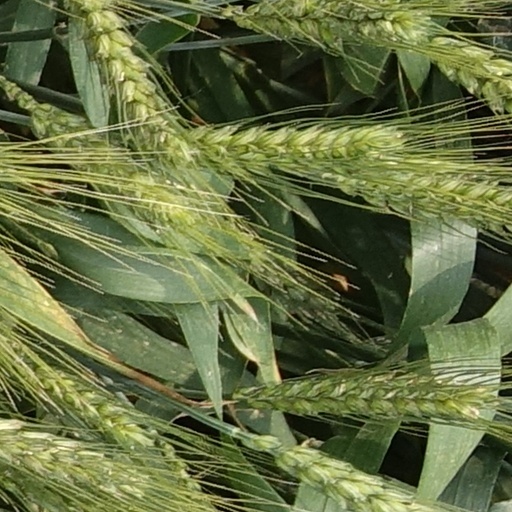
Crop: wheat